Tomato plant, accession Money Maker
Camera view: vertical (180 deg); turntable rotation: 210 degrees
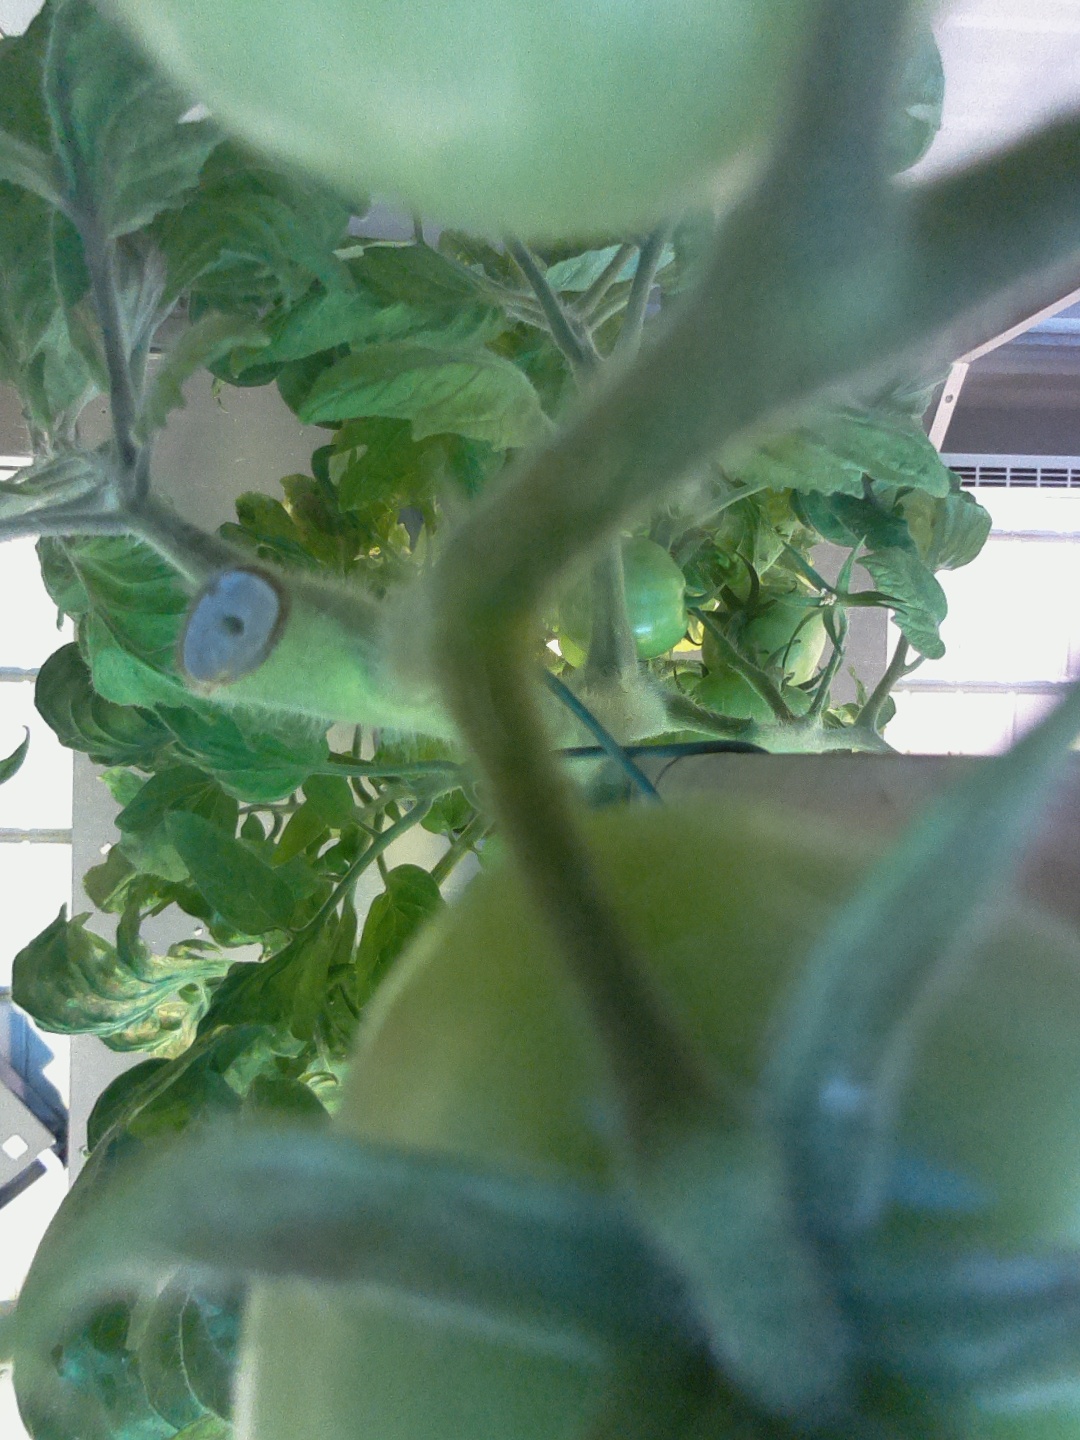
BBCH growth stage 78: 80% -90% of final fruit size